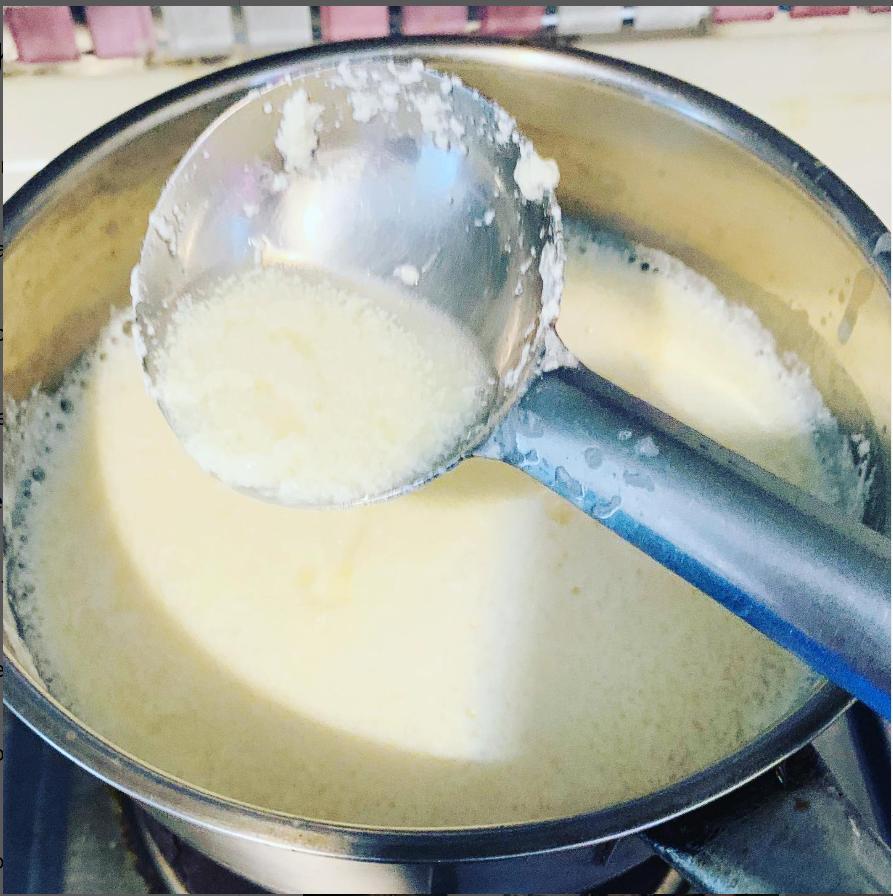
Hii ni maziwa ambayo yanaonekana kuwa yameganda. Tunaona kuna kijiko hapo ambayo inatumika kuiona ama kuangalia, kukoroga, kuona kama hiyo maziwa kweli imeganda vizuri. Maziwa ya kuganda ama ya kugandwa ambayo yanatumika sana na jamii ya kalenjin, ni maziwa ambayo wanaipenda kabisa na wanapenda kukunywa.